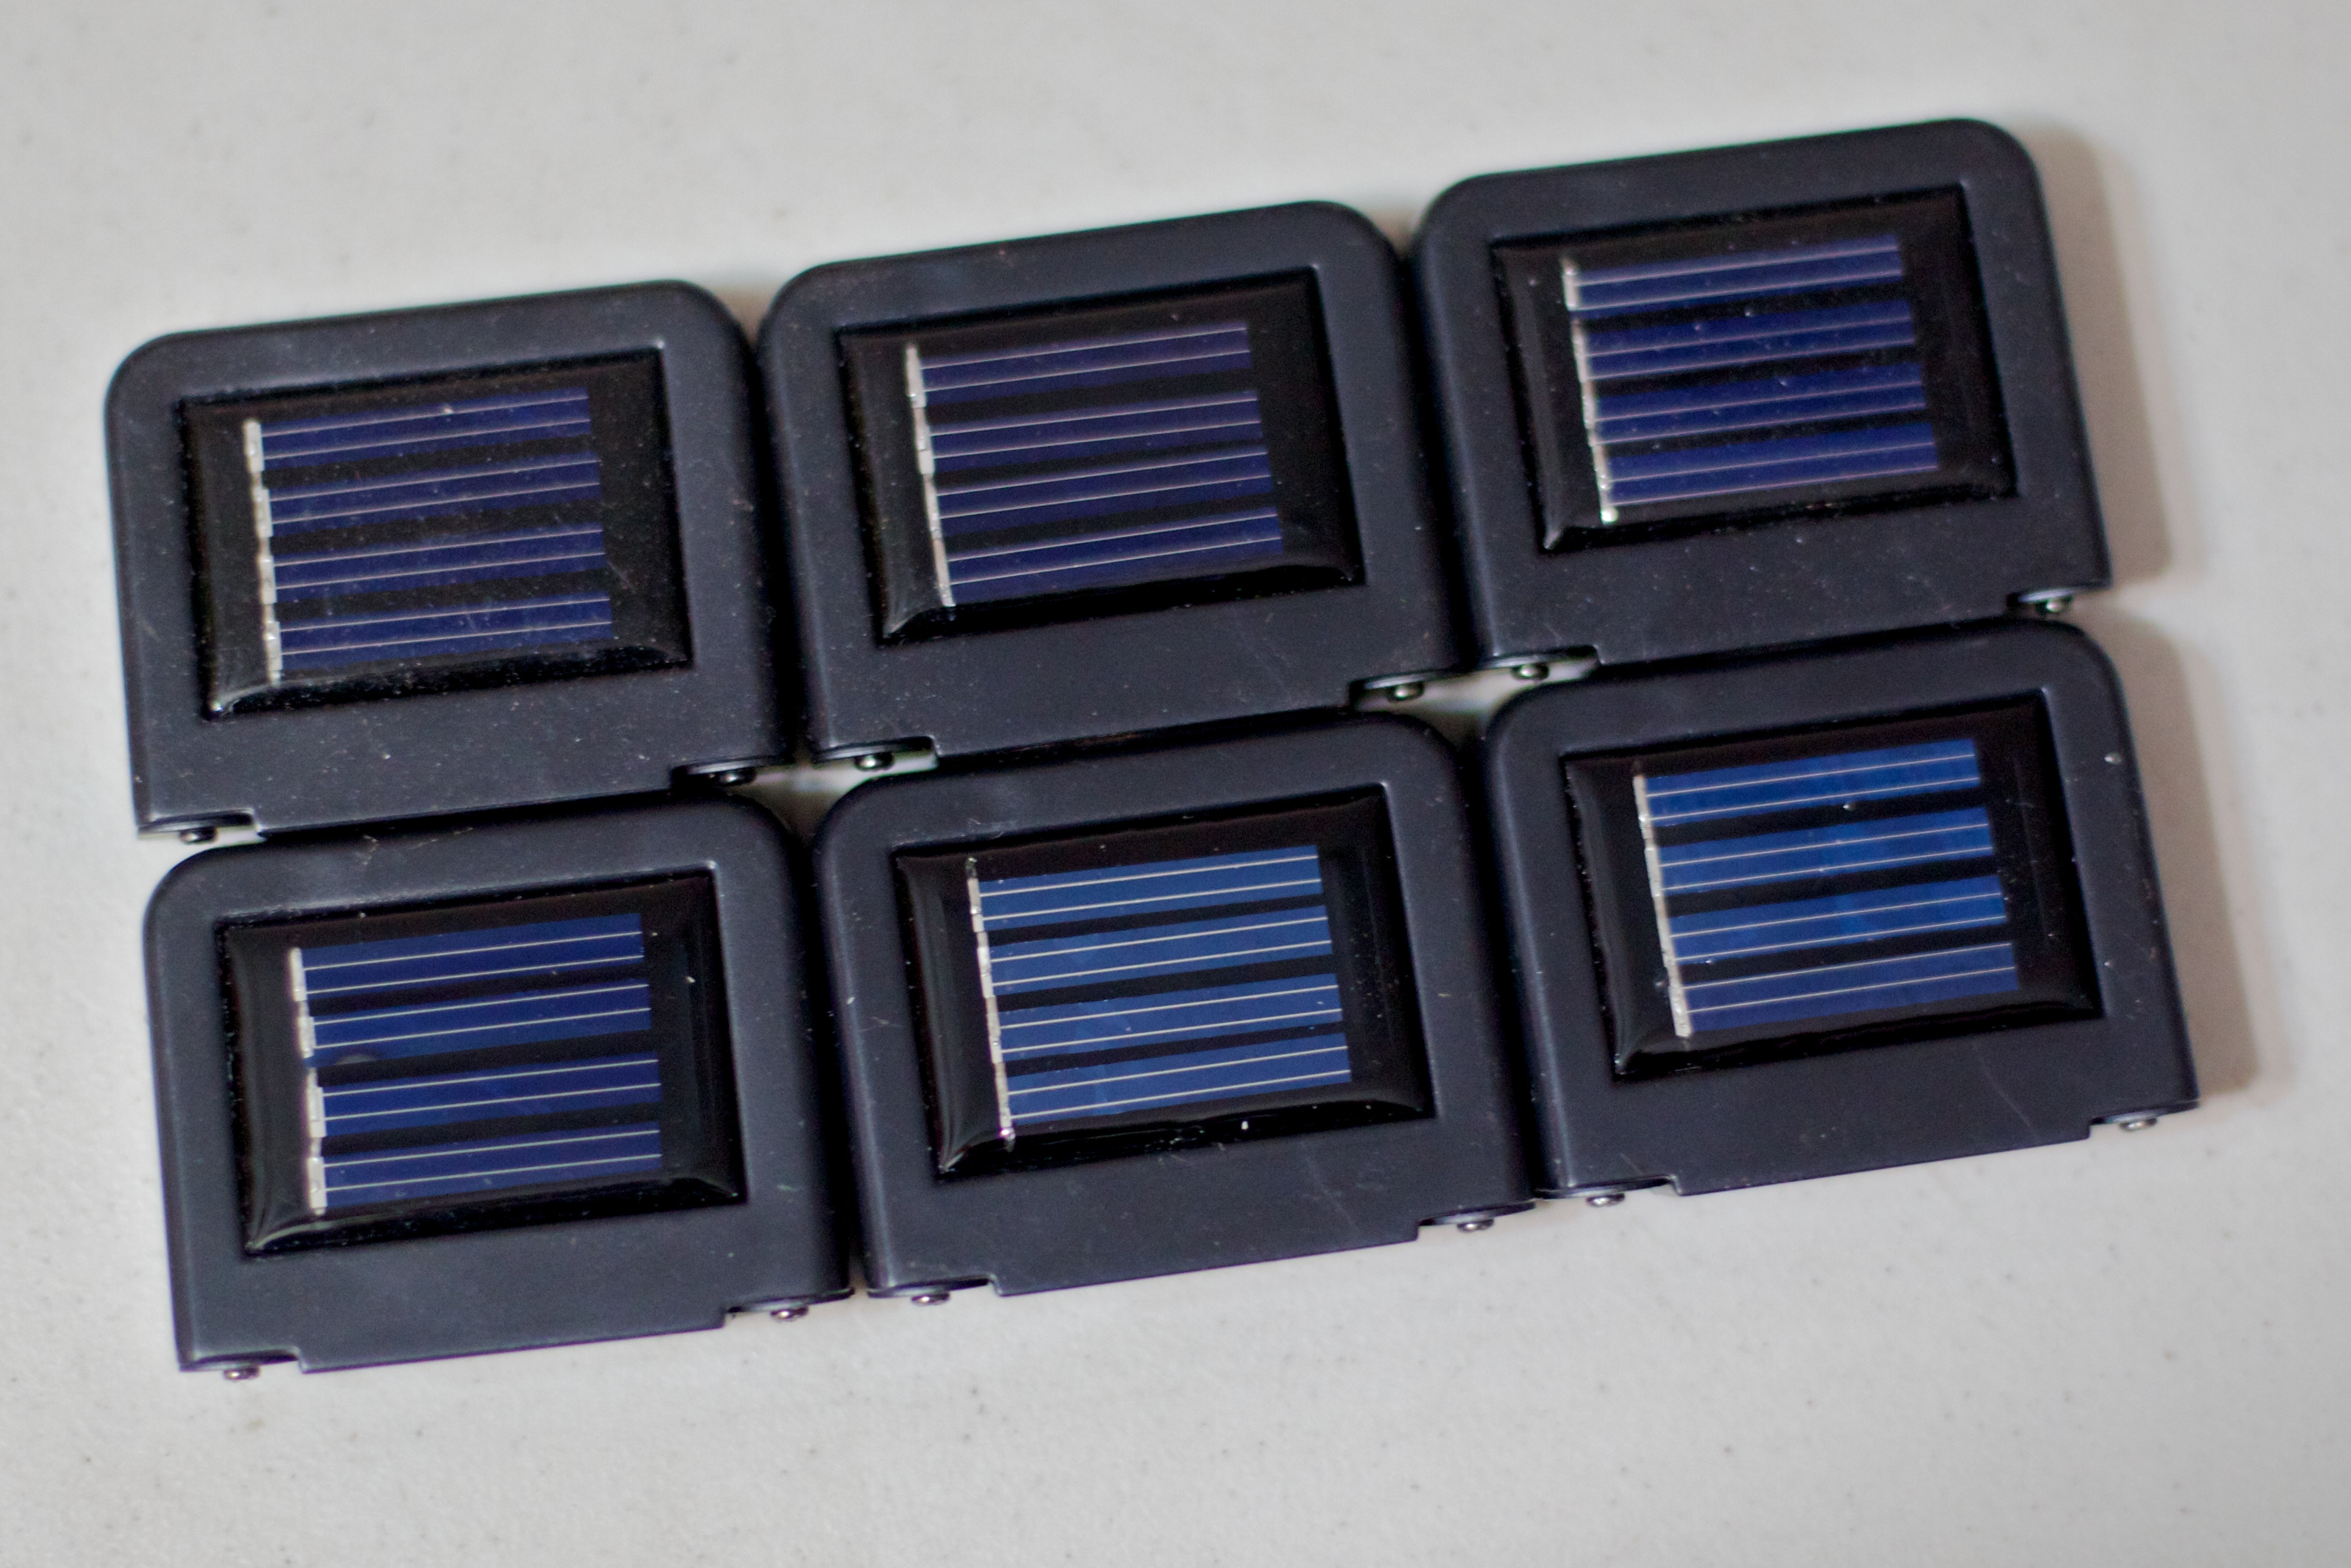
technology, blue, solar, human body, eye, organ, dailyshoot, personal computer hardware